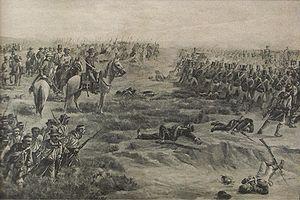
La bataille de Las Piedras fut livrée le 18 mai 1811 lors de la guerre d'indépendance de l'Uruguay, alors appelée la Banda Oriental, pour se libérer de l'emprise de l'empire colonial espagnol.
.
1ᵉʳ mars : le pacha d’Égypte Méhémet Ali ordonne le massacre des Mamelouks, qui constituaient un obstacle à son autorité, dans la citadelle du Caire. Les survivants se réfugient à Dongola et se mettent à recruter des troupes d’esclaves noirs.